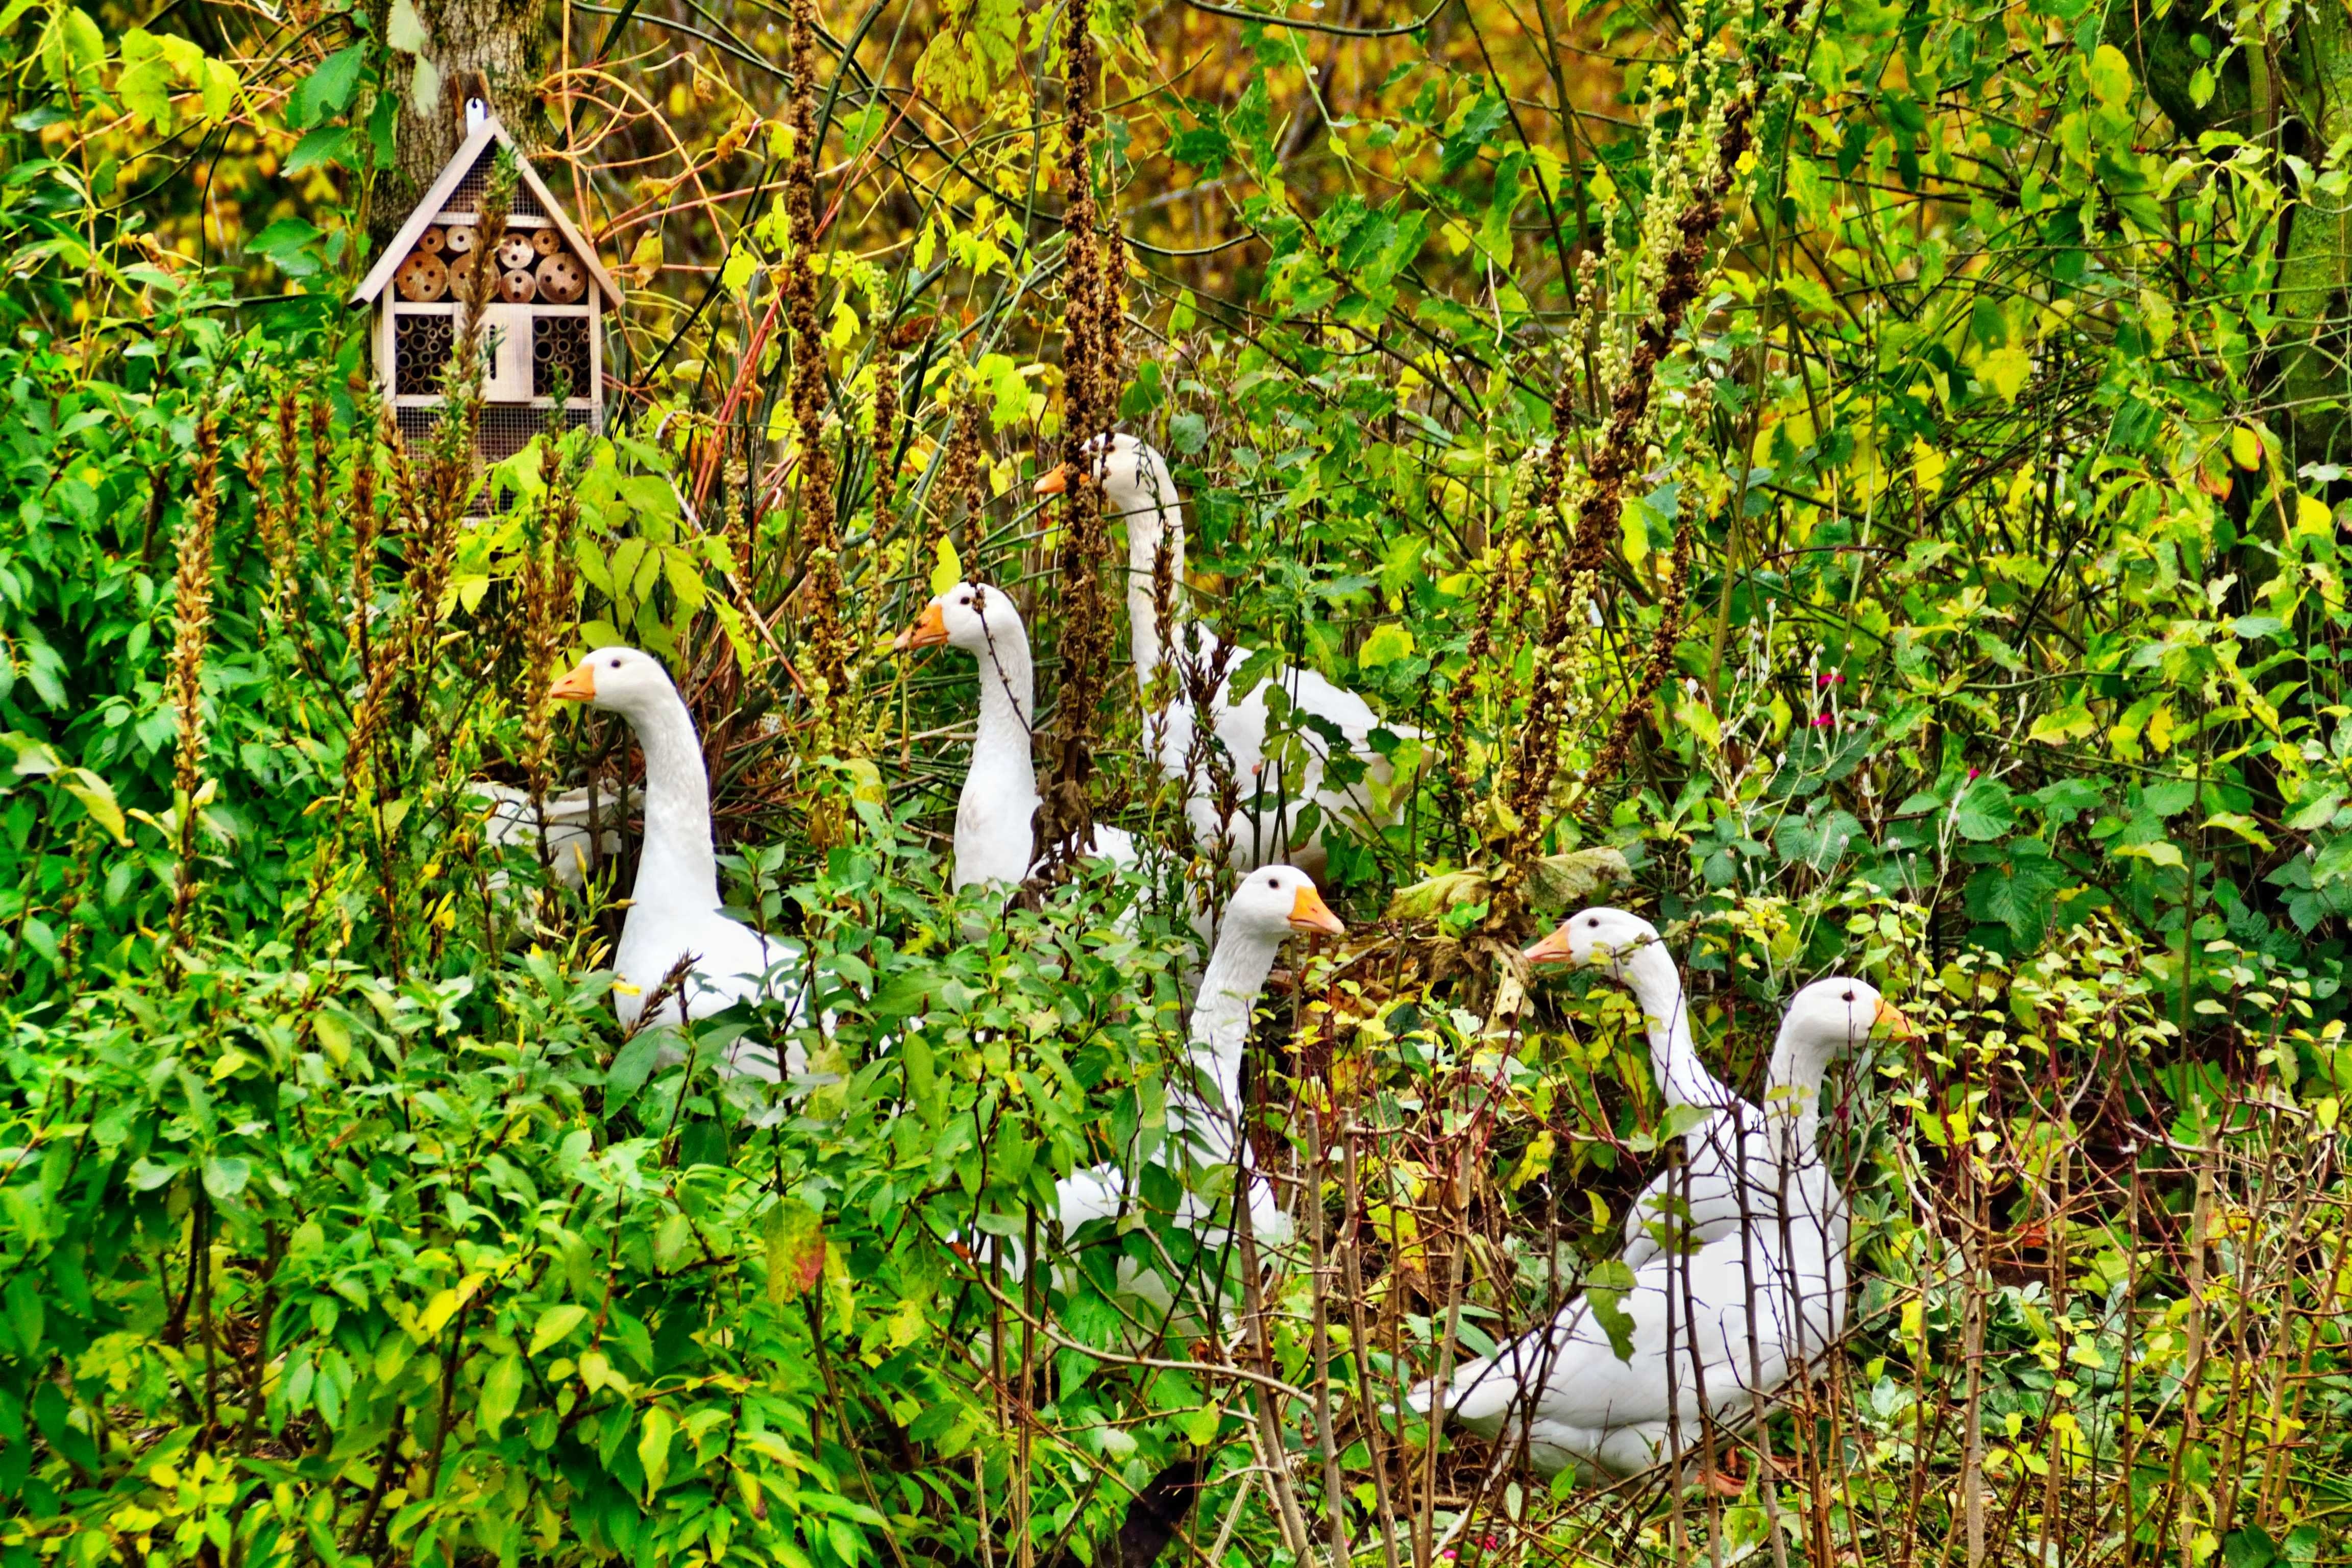
tree, nature, forest, grass, plant, lawn, leaf, flower, summer, wildlife, jungle, autumn, botany, garden, flora, fauna, shrub, rainforest, bushes, wetland, woodland, habitat, natural environment, geese group